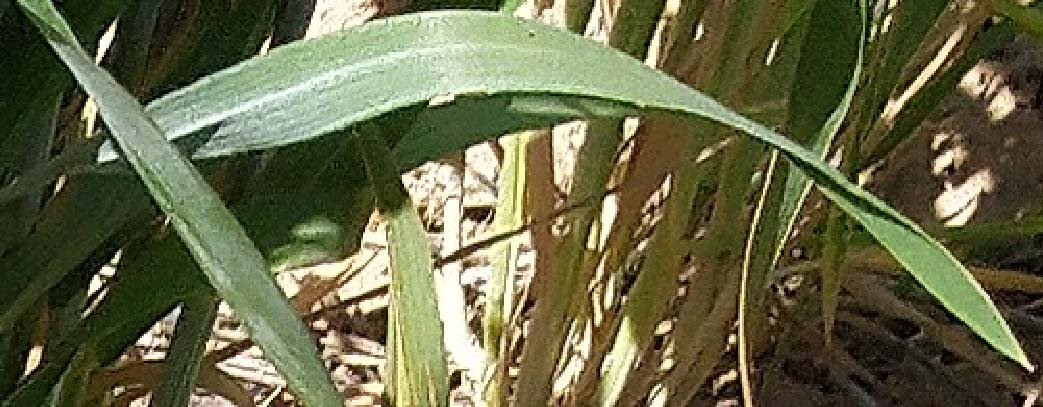
Label: Wheat___Healthy